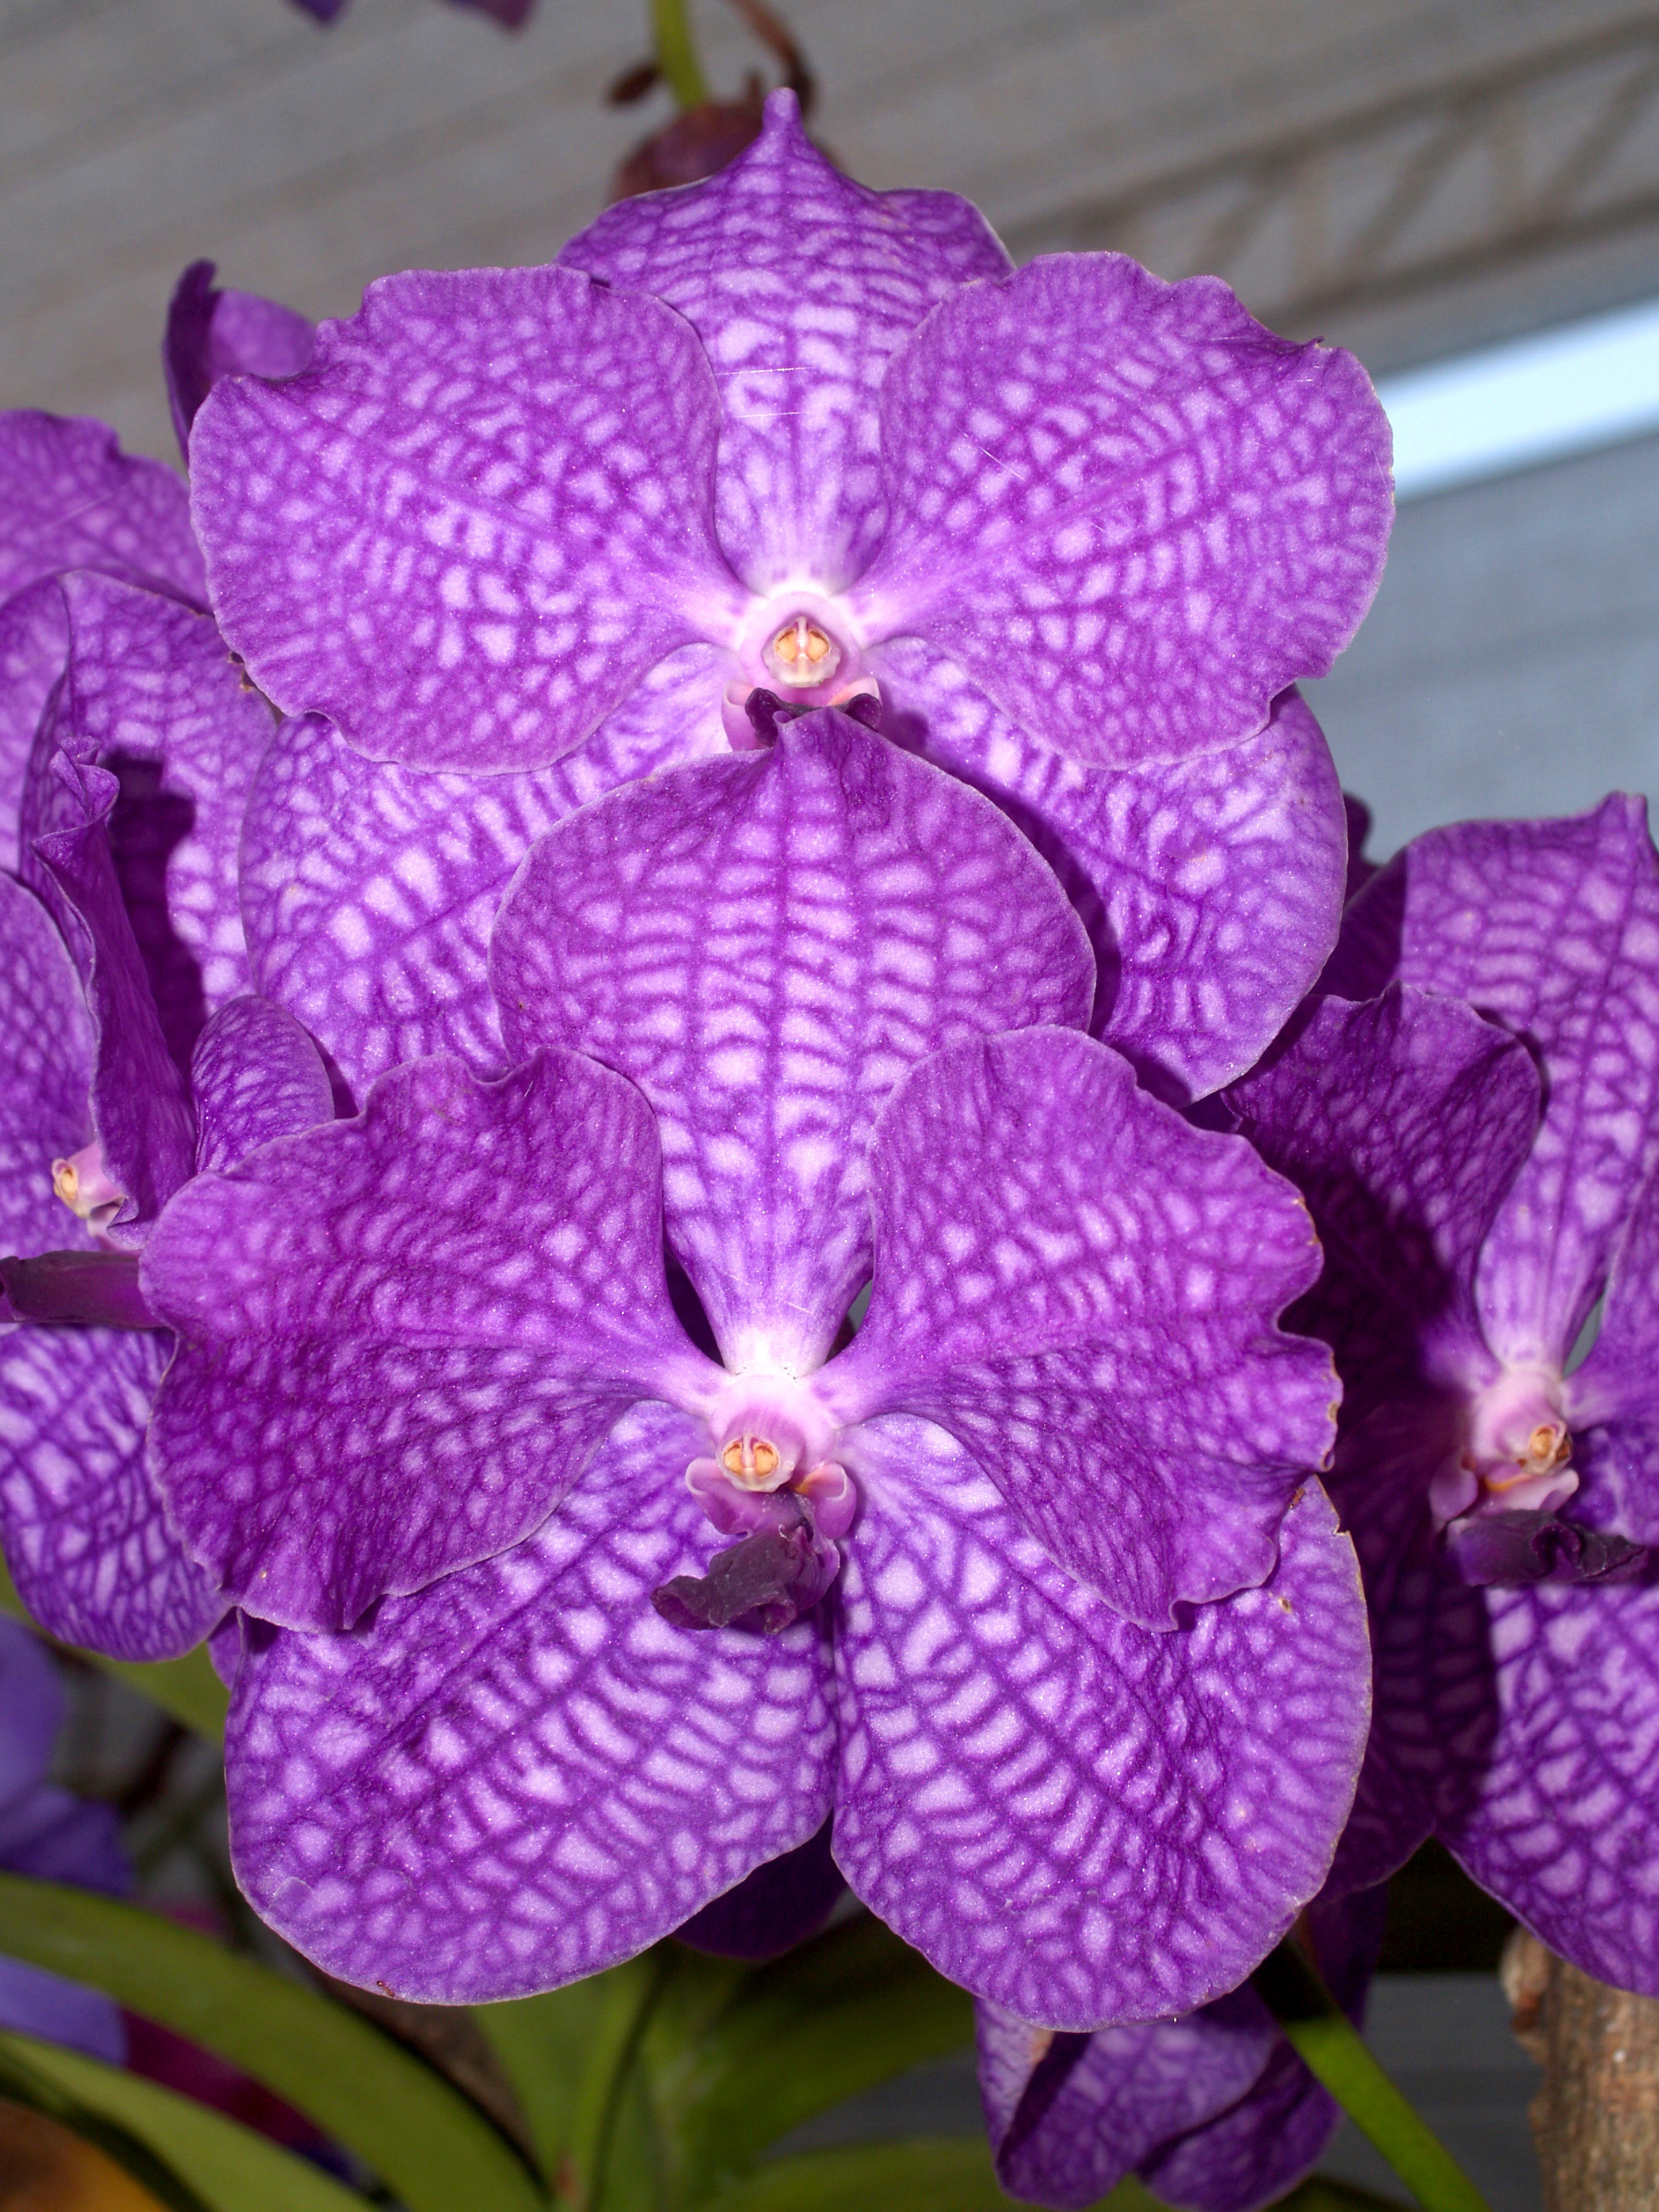
nature, branch, blossom, growth, plant, flower, purple, petal, bloom, summer, daisy, foliage, bouquet, decoration, spring, tropical, lush, color, natural, clean, botany, pink, flora, botanical, orchid, luxury, ornate, decorative, violet, blowing, bright, head, beautiful, conservation, event, exotic, bud, oriental, elegance, individual, carpel, flowering plant, phalanxes, cattleya, dendrobium, land plant, moth orchid, christmas orchid, cattleya labiata